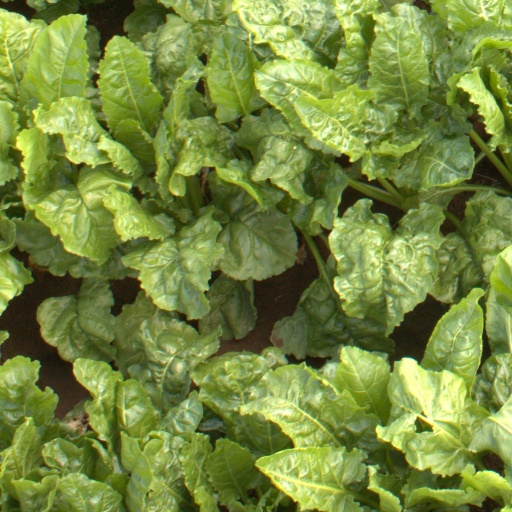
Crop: sugar beet